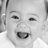
Emotion: happy